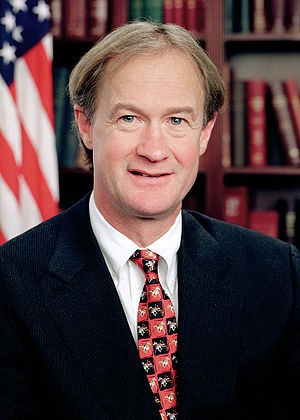
Lincoln Chafee
Lincoln Chafee
Lincoln Davenport Chafee [ˈtʃeɪfiː], er en amerikansk politiker, der er tidligere guvernør i delstaten Rhode Island and Providence Plantations og tidligere senator for Rhode Island. Chafee var indtil 2007 tilsluttet republikanerne, hvorefter han blev uafhængig kandidat. I 2013 tilsluttede han sig demokraterne.